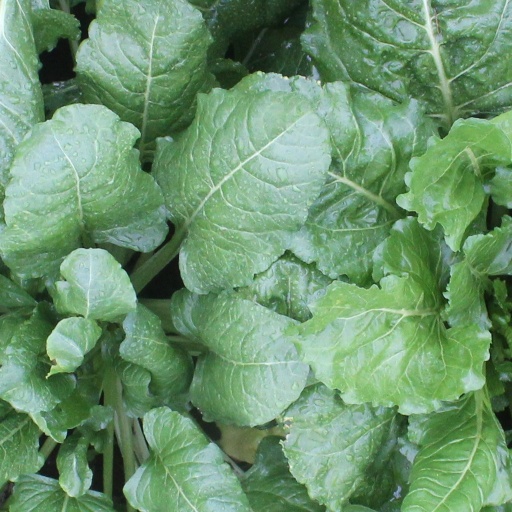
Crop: sugar beet